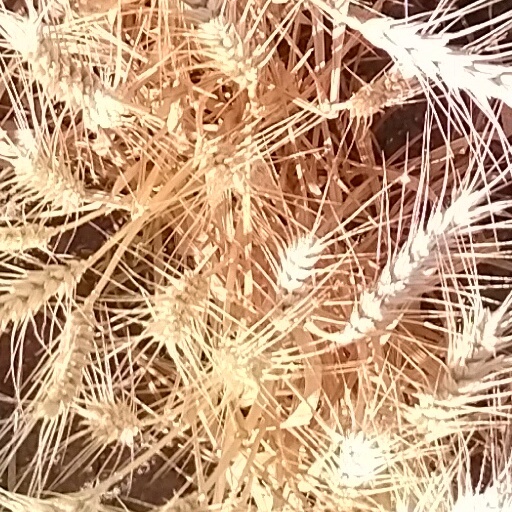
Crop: wheat